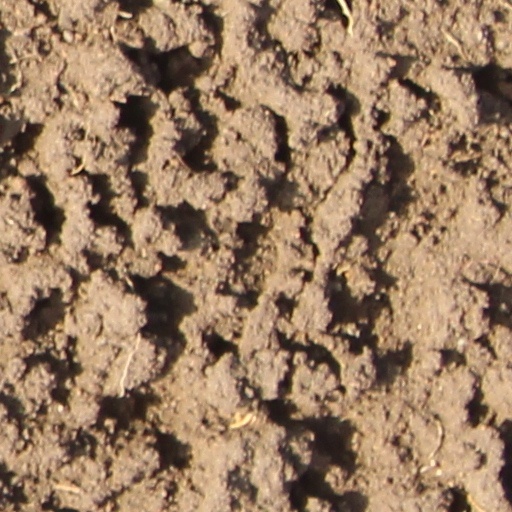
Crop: wheat